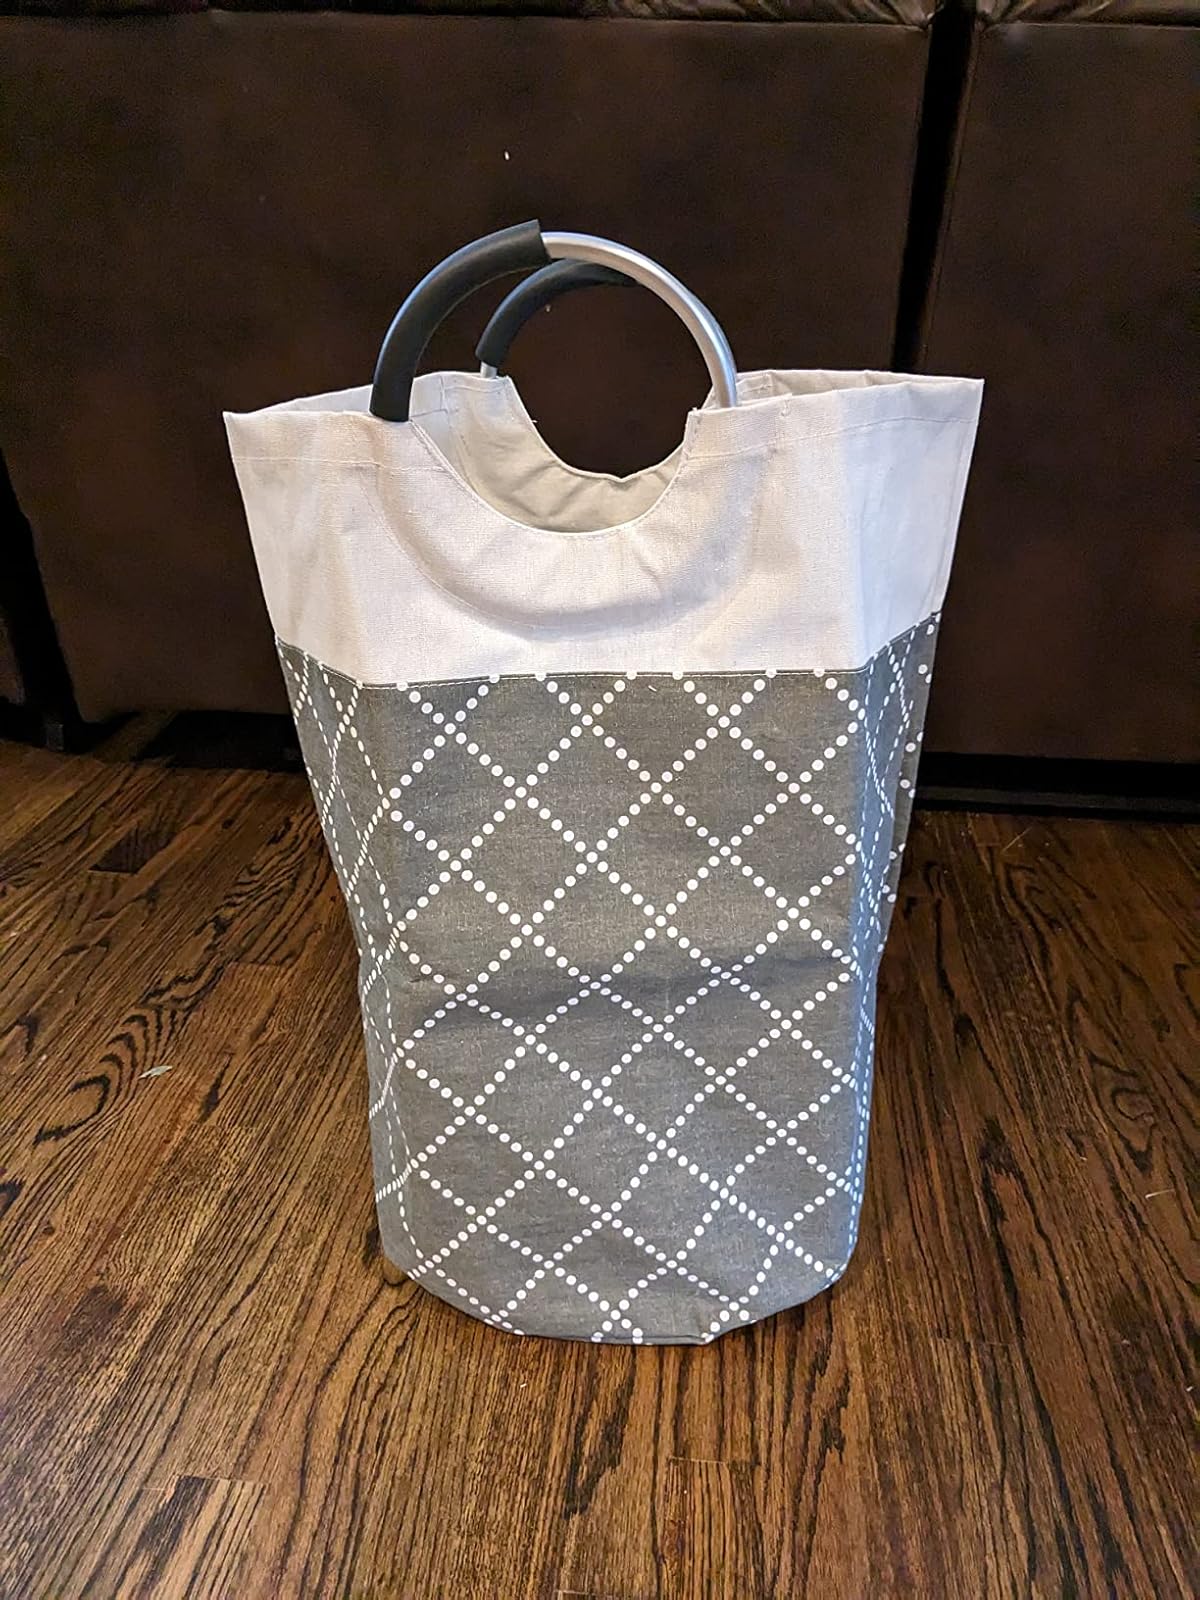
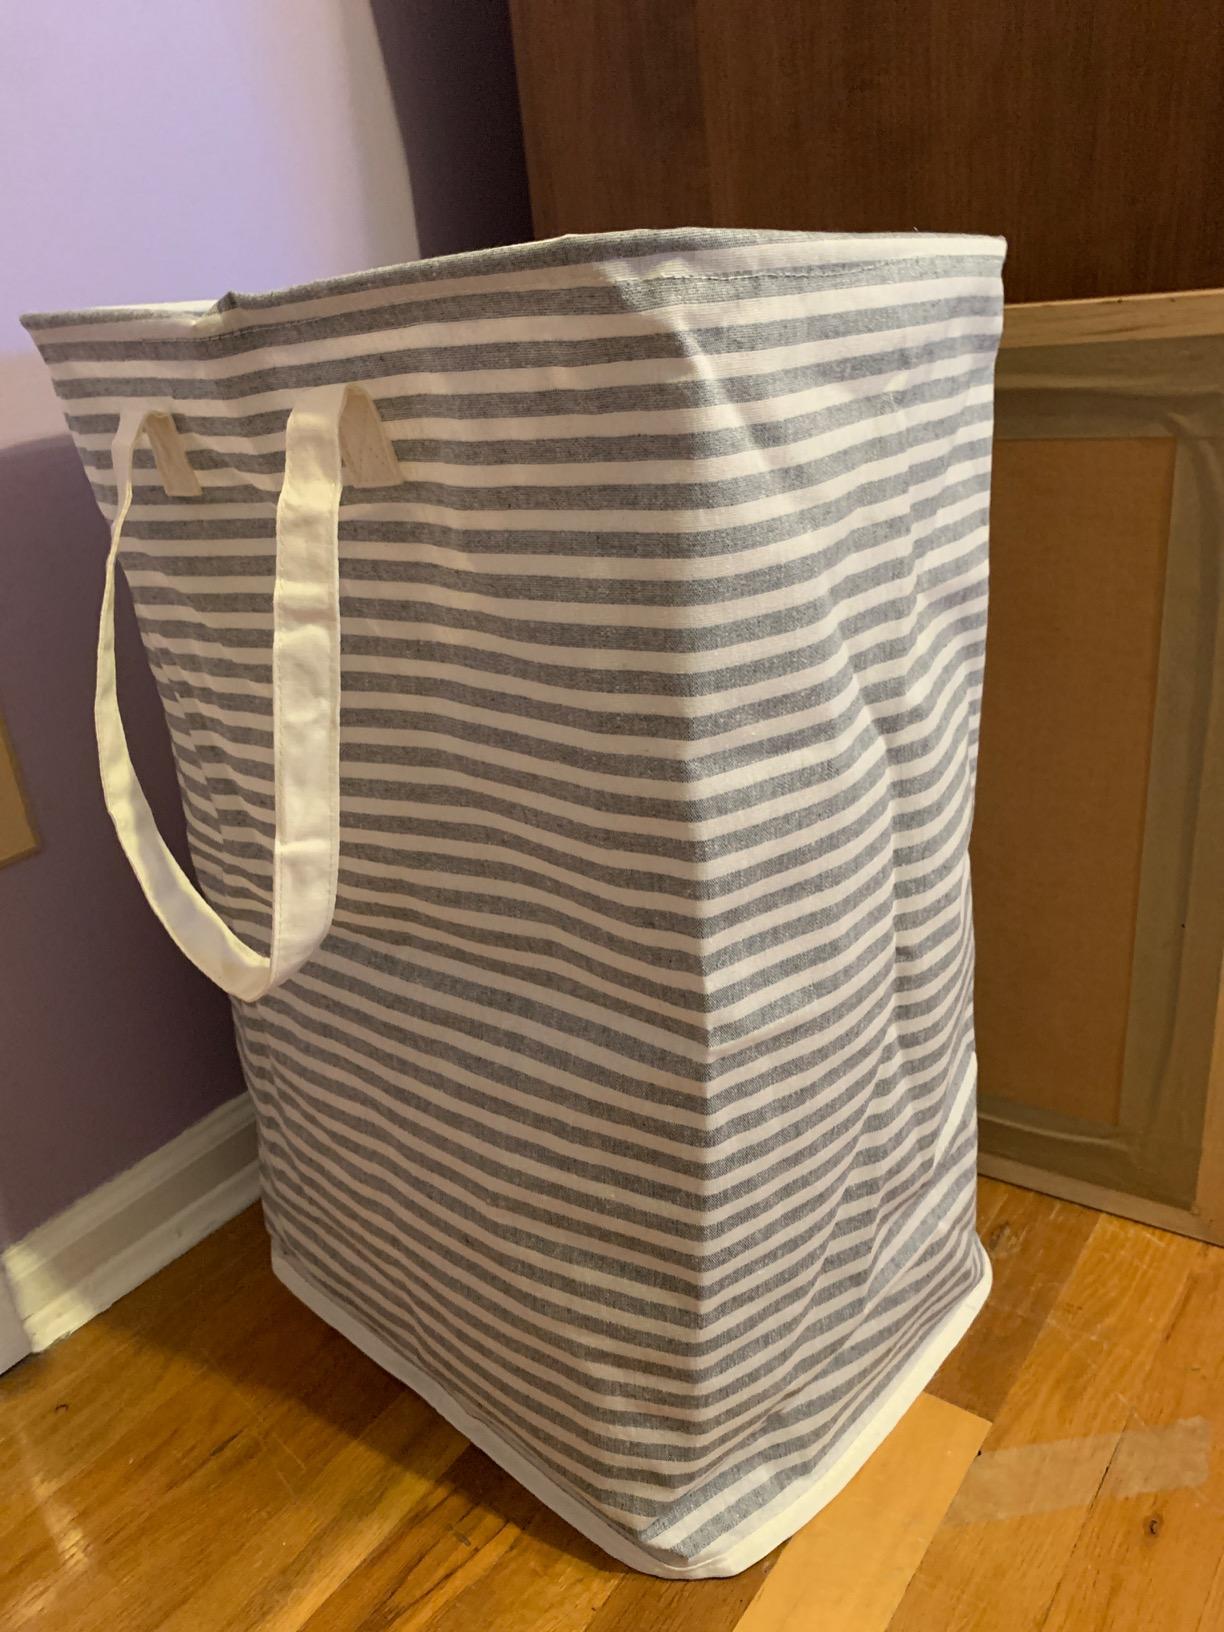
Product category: items_hamper
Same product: no